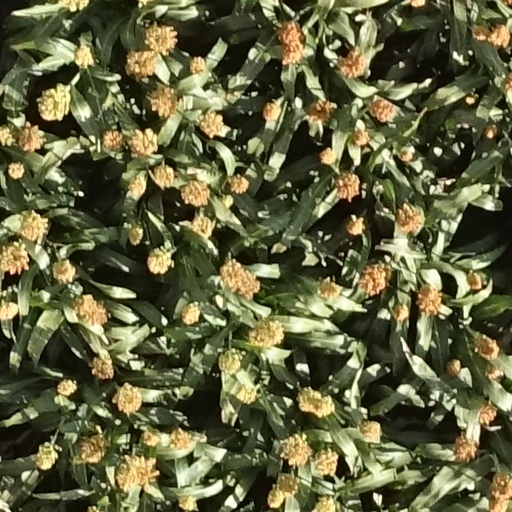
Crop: sorghum